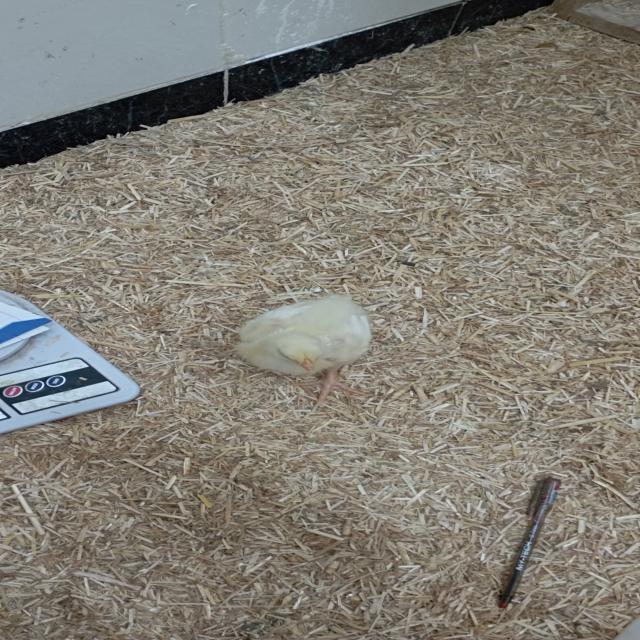
Weight: 197 g